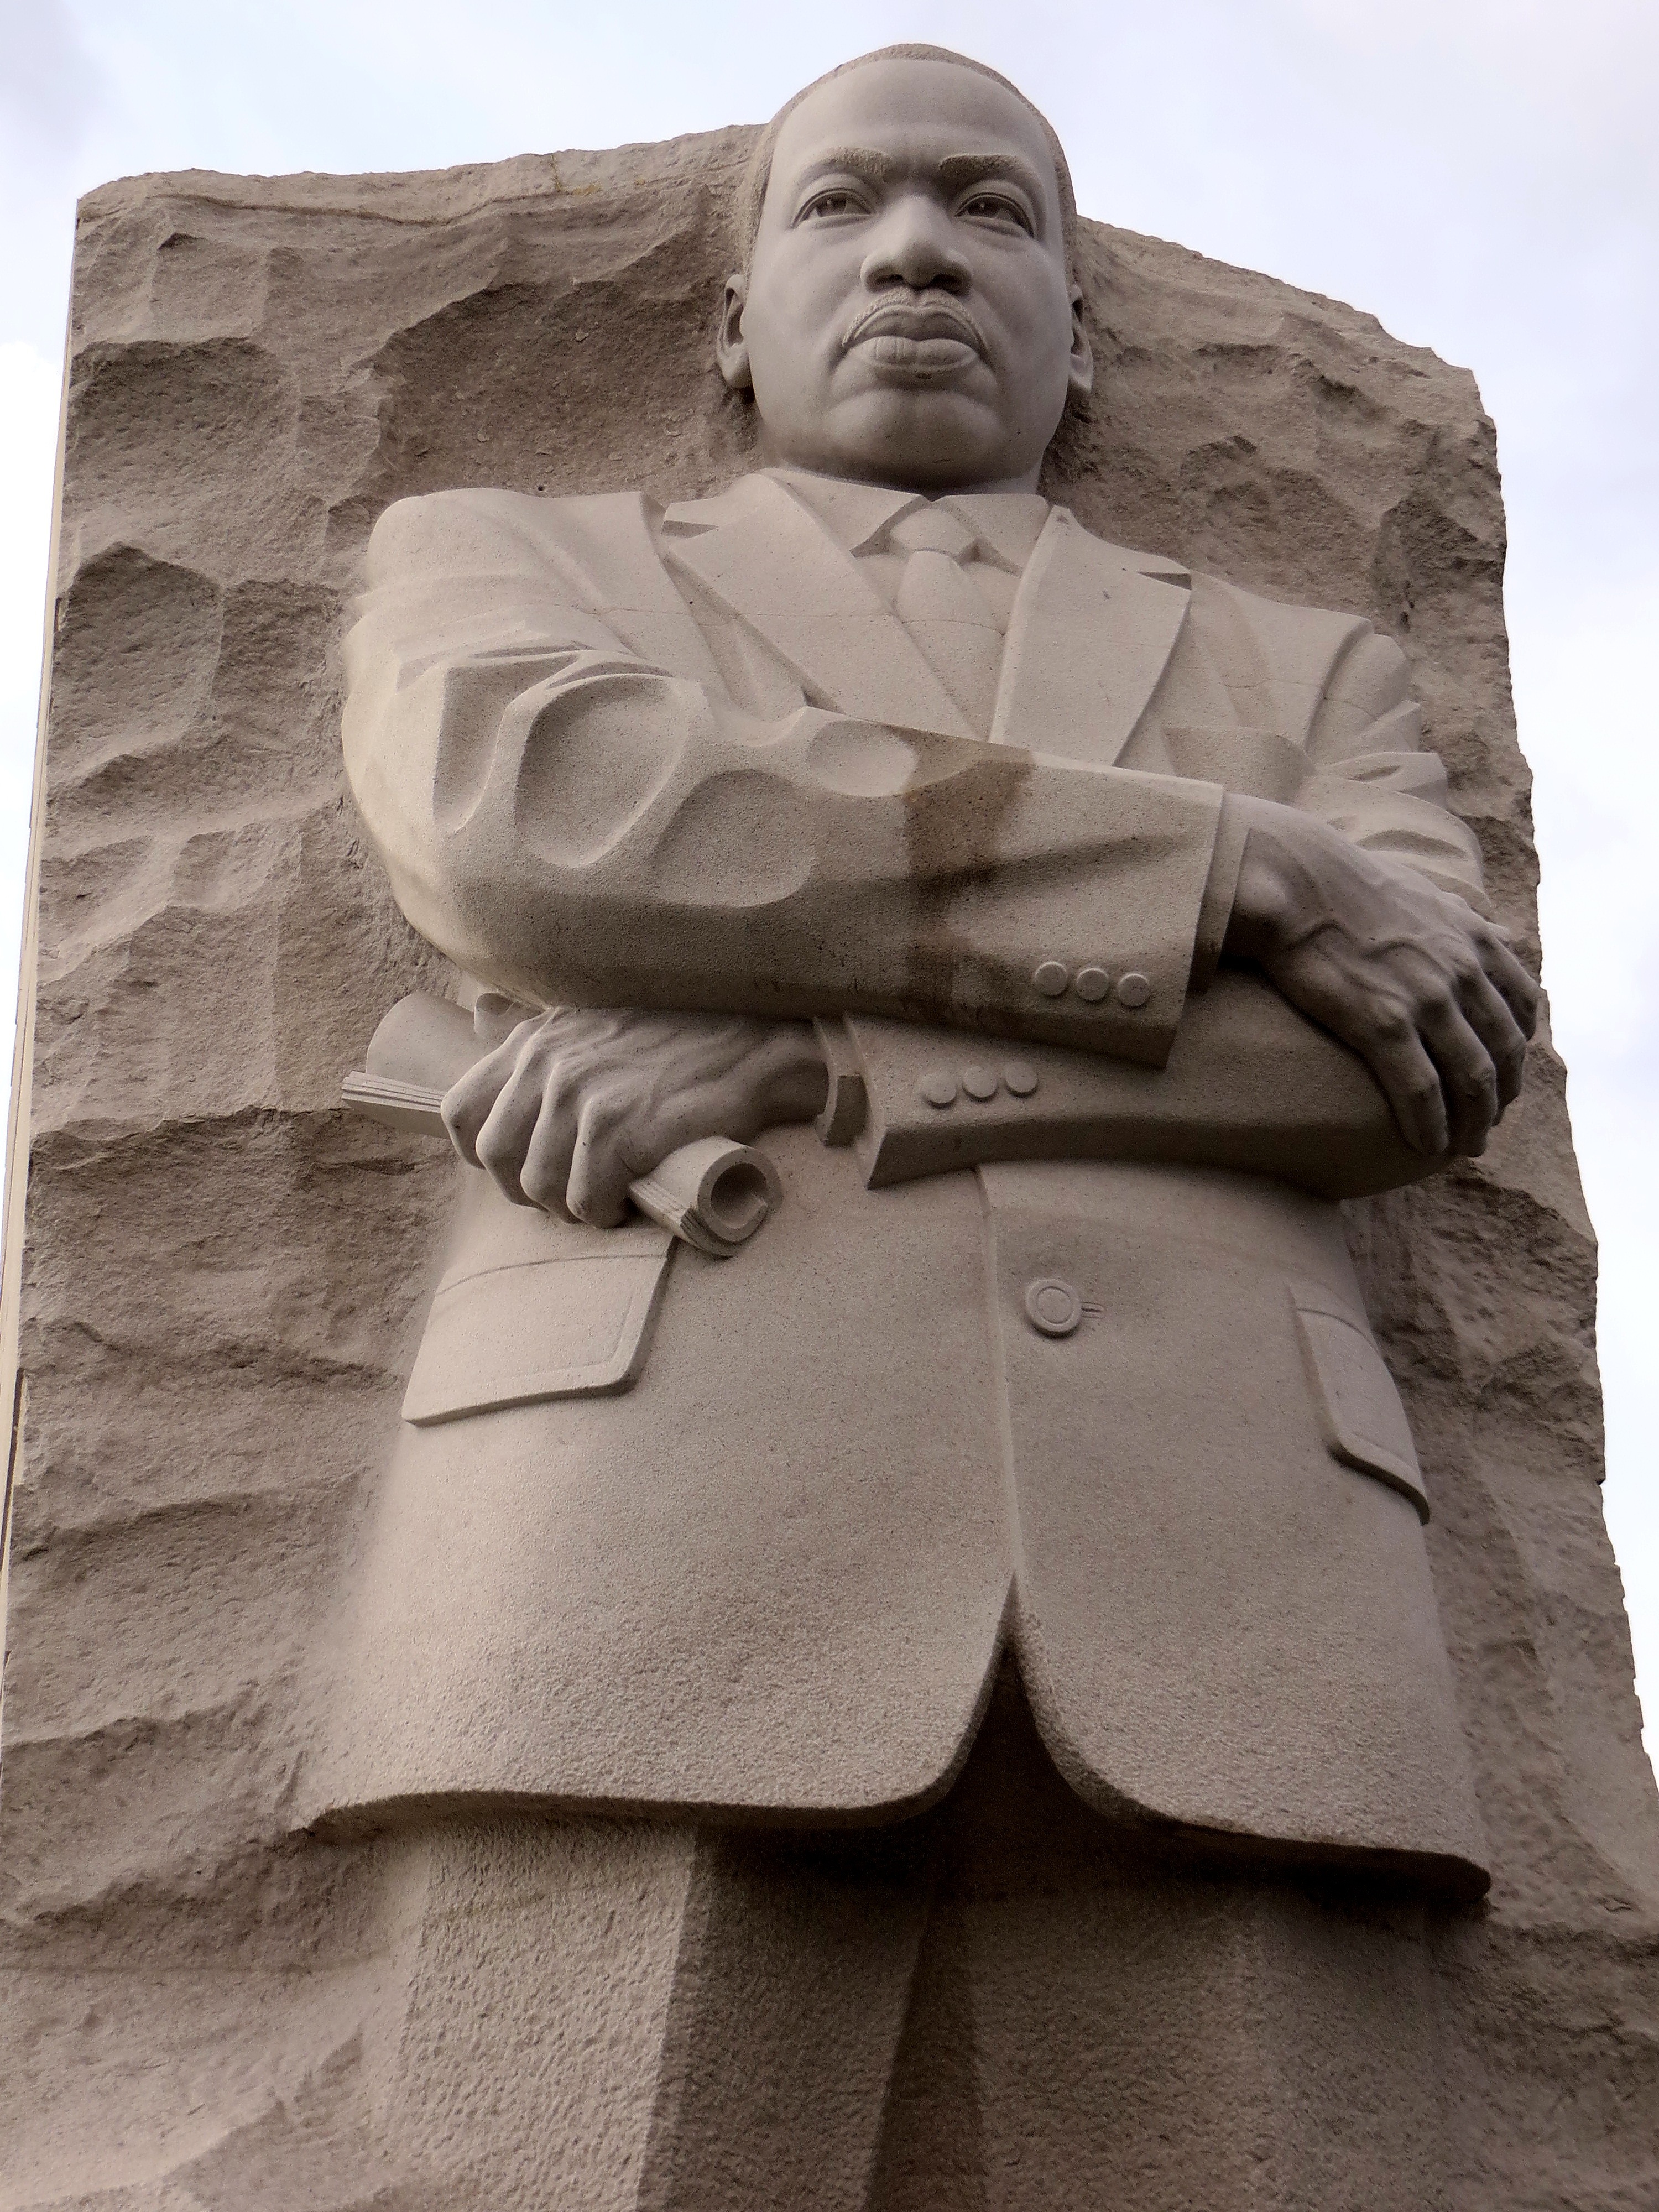
sand, stone, monument, statue, usa, freedom, christian, washington, sculpture, art, sketch, drawing, courage, inspiring, protest, leadership, leader, 1968, iconic, 1960s, mlk, civil rights, human positions, martin luther king, reverend, black leader